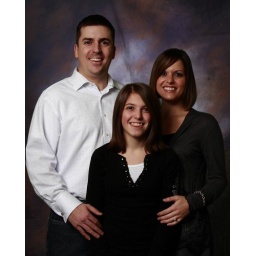
The photos in this series were all done using green screen or chromakey techniques for family holiday photos.